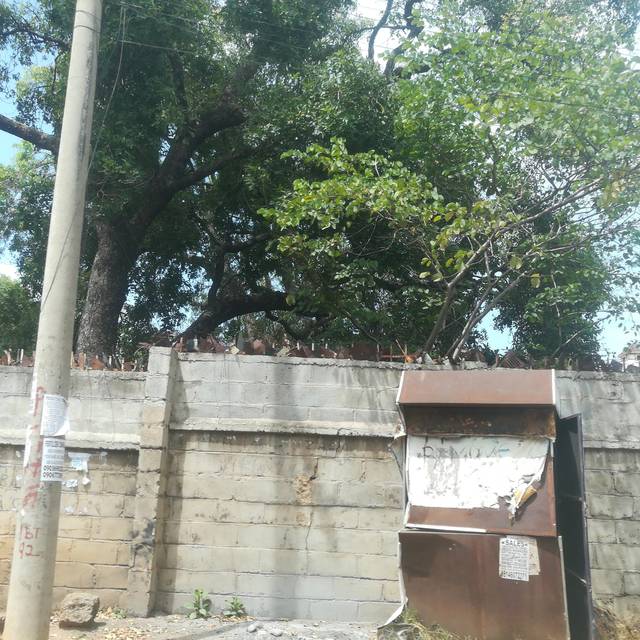
Region: Nigeria
Coordinates: 9.909, 8.89